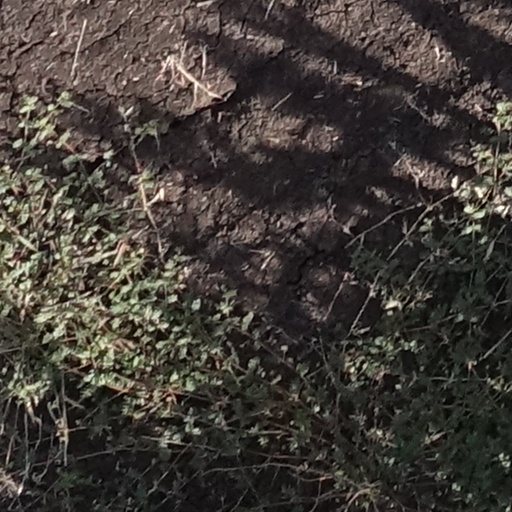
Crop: sorghum